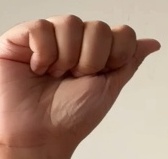
ASL sign: A